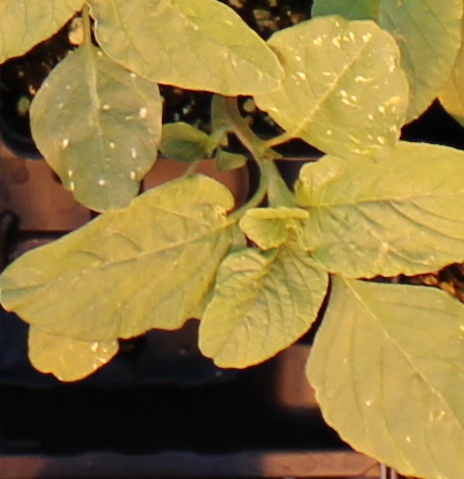
Label: Redroot Pigweed